Plas Bodegroes

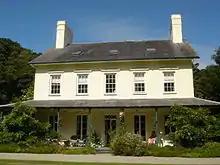
Plas Bedegroes

Plas Bodegroes is a former Georgian country house which stands in its own grounds near Pwllheli, Gwynedd on the Llŷn Peninsula. The grade II* listed building, previously a restaurant is now a self catering holiday home.